The Time Curve

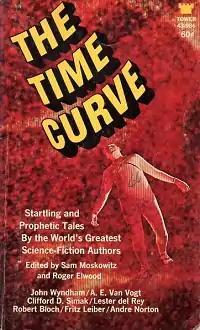
Cover of first edition

The Time Curve is an American anthology of science fiction short stories edited by Sam Moskowitz and Roger Elwood. It was first published in paperback by Tower Books in 1968.